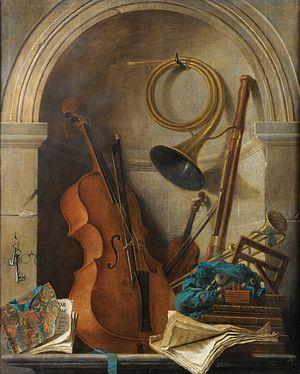
Nature morte en trompe l’œil aux instruments de musique et au livret de Castor et Pollux de Rameau, par Nicolas Henri Jeaurat de Bertry. Huile sur toile, 169 x 138,5 cm.
Nicolas Henri Jeaurat de Bertry, né le 28 juillet 1728 à Paris et mort après 1796, est un peintre français.